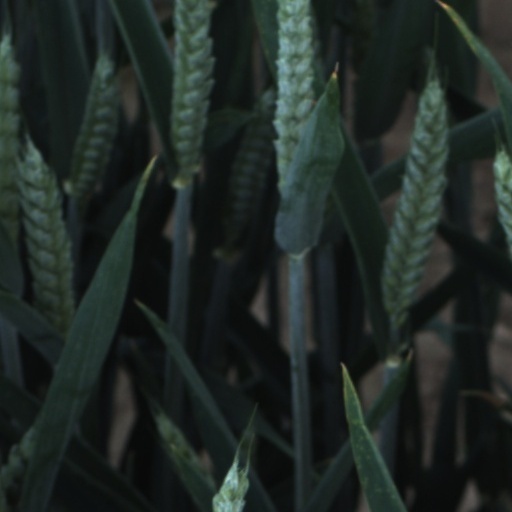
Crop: wheat